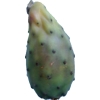
Label: cactus_fruit_green